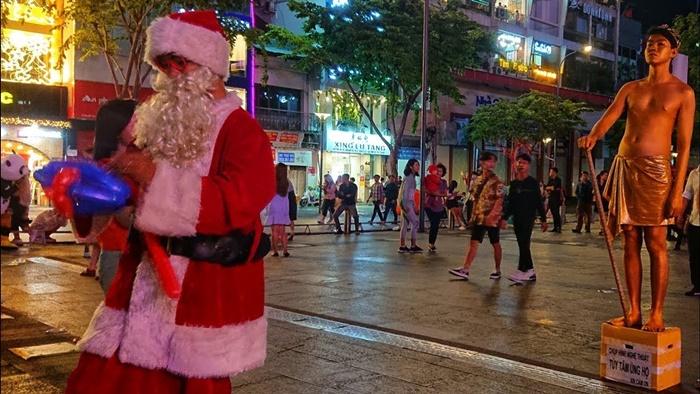
có một người đang hóa trang thành ông già nô en